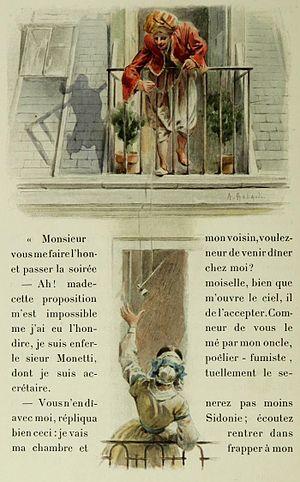
Scènes de la vie de bohème est une œuvre littéraire de Henry Murger publiée en 1851 qui a donné lieu à de nombreuses adaptations au théâtre, à l'opéra et au cinéma et constitue un document majeur concernant la vie de bohème à Paris au XIXᵉ siècle.